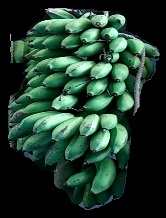
Variety: rasbale
Grade: grade2